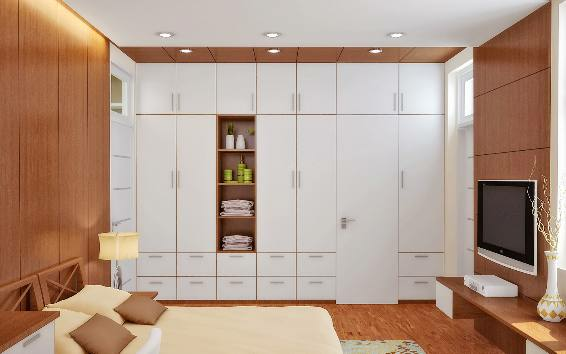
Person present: No